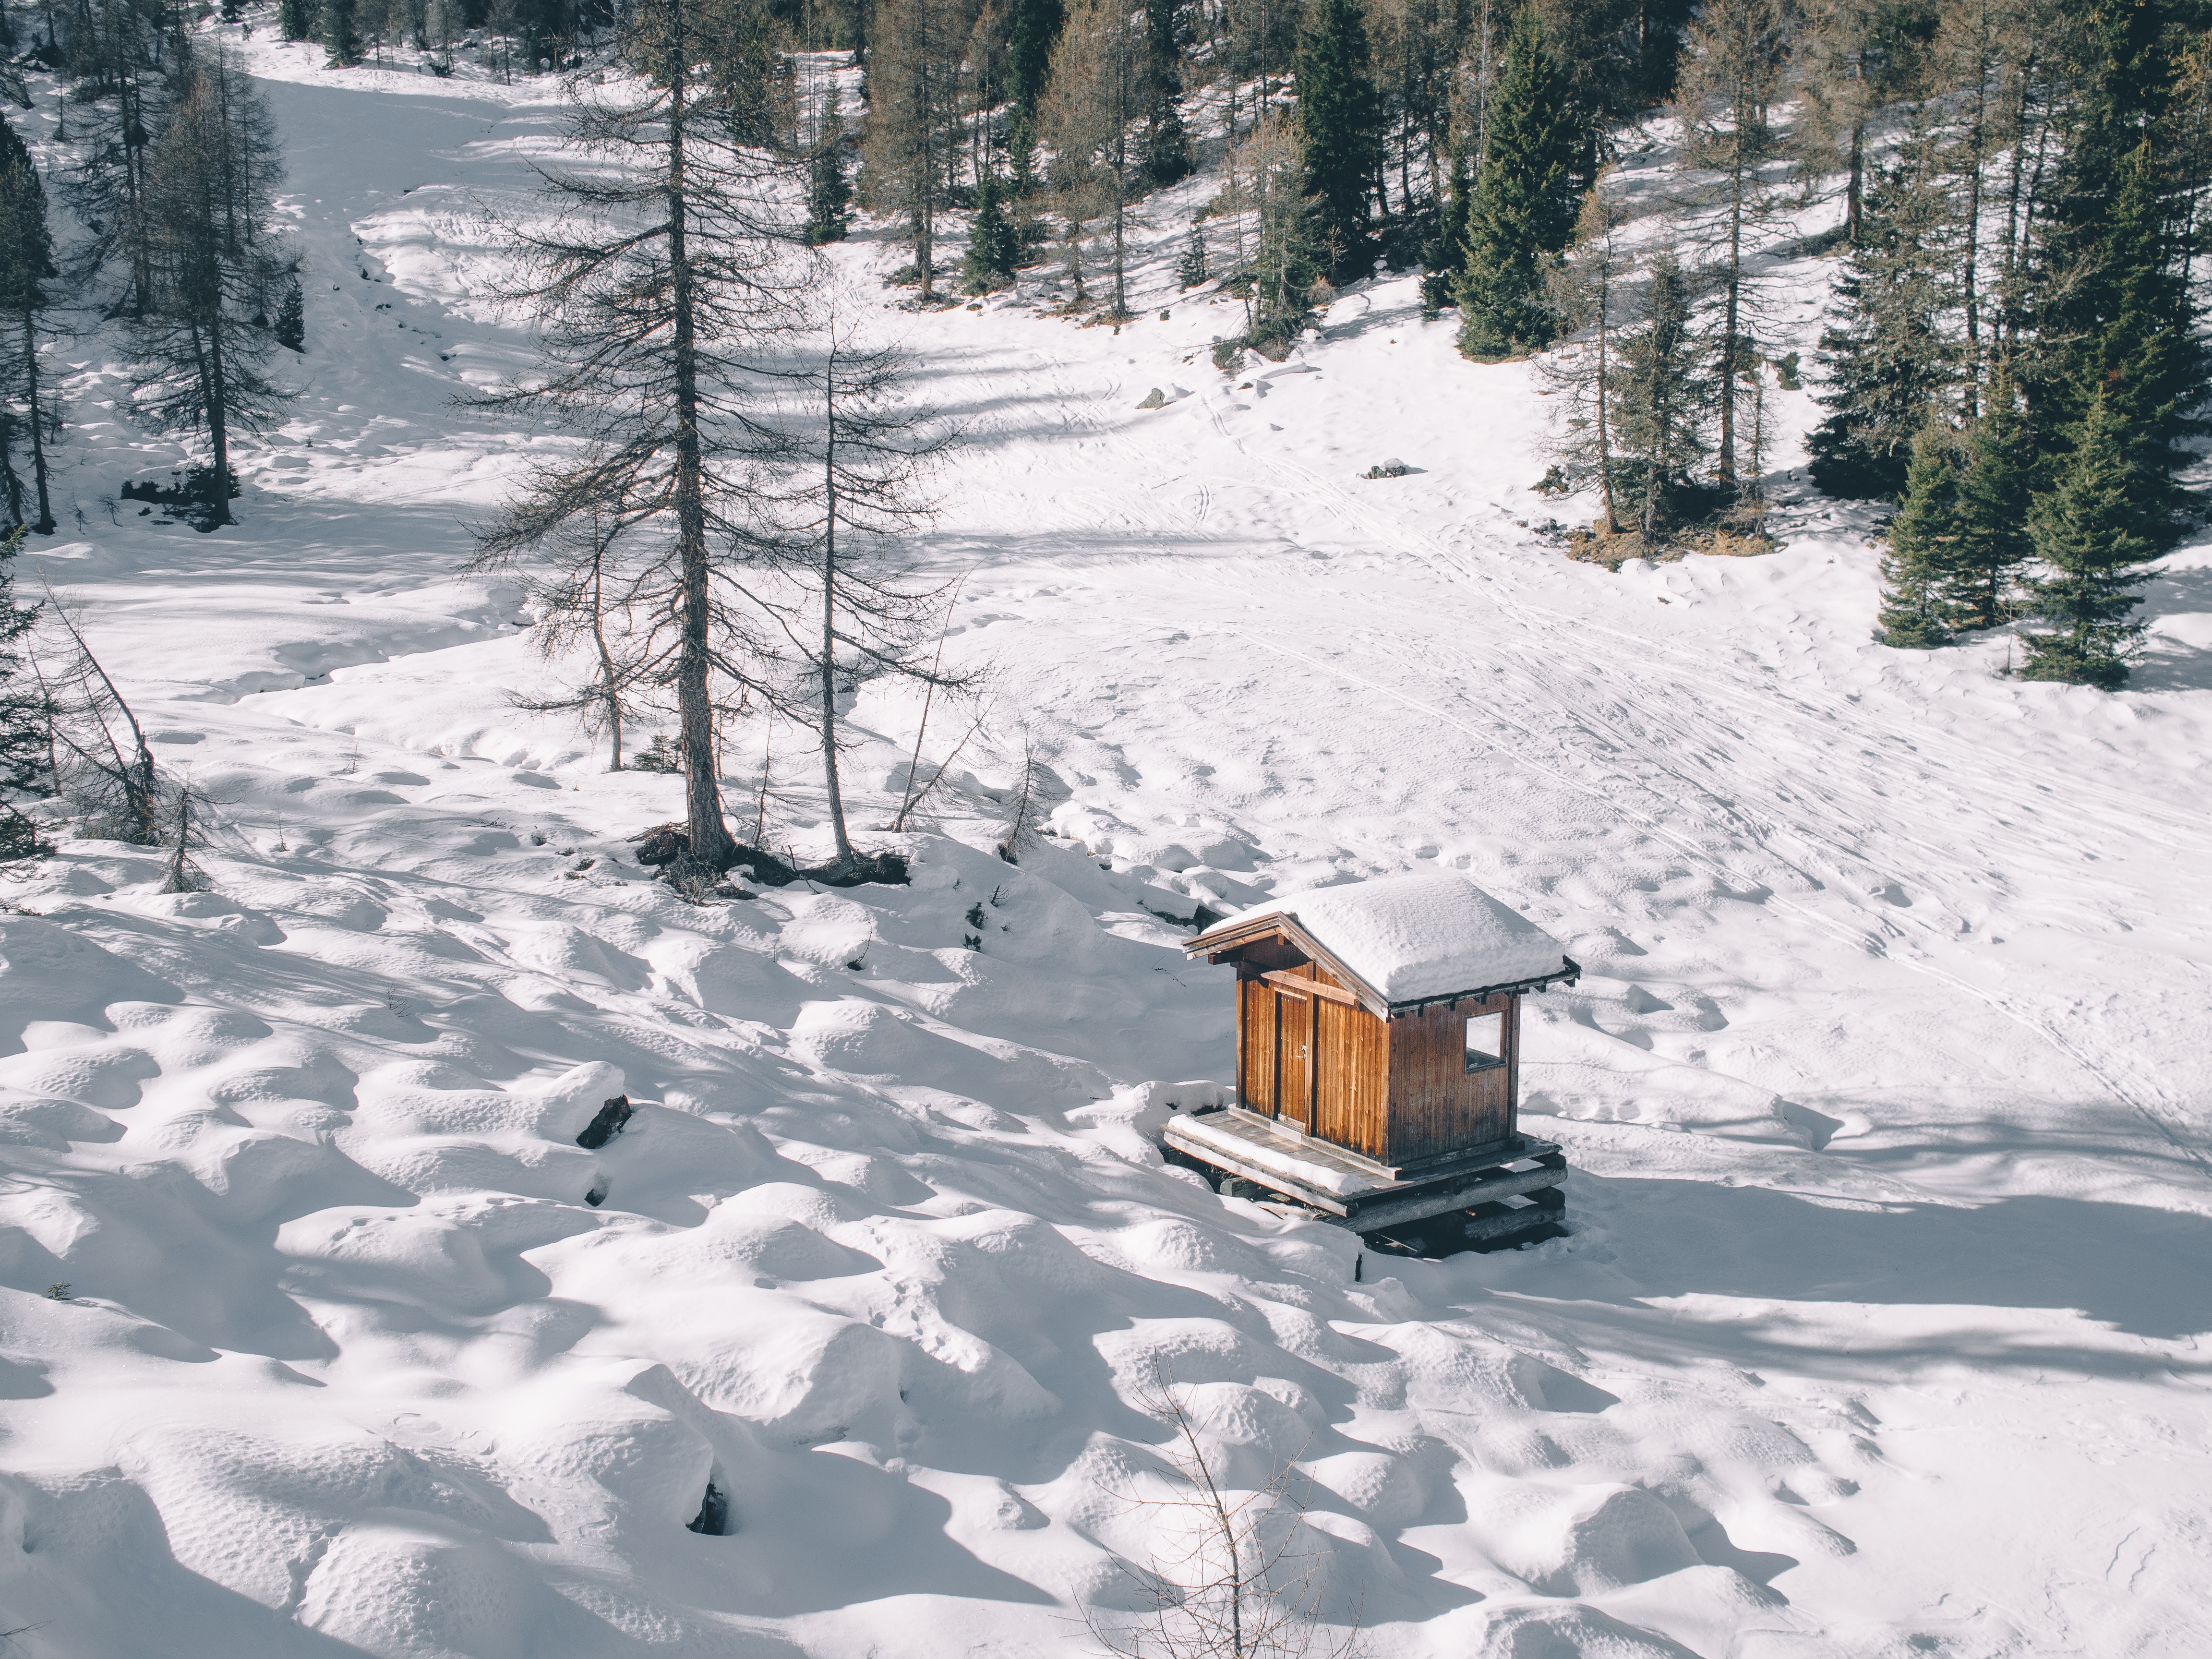
nature, forest, snow, winter, wood, adventure, cabin, park, scenery, weather, trip, season, trees, woods, mountains, footwear, blizzard, piste, freezing, adventure travel, geological phenomenon